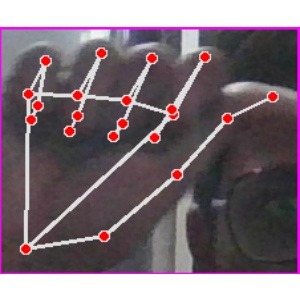
अक्षर: छ